Albertus Magnus

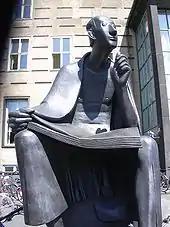
Albertus Magnus monument at the University of Cologne

In 1260, Pope Alexander IV made him bishop of Regensburg, an office from which he resigned after three years. During the exercise of his duties he enhanced his reputation for humility by refusing to ride a horse, in accord with the dictates of the Order, instead traversing his huge diocese on foot. In 1263, Pope Urban IV relieved him of the duties of bishop and asked him to preach the Eighth Crusade in German-speaking countries. After this, he was especially known for acting as a mediator between conflicting parties. In Cologne, he is known not only for being the founder of Germany's oldest university there, but also for "the big verdict" (der Große Schied) of 1258, which brought an end to the conflict between the citizens of Cologne and the archbishop. Among the last of his labors was the defense of the orthodoxy of his former pupil, Thomas Aquinas, whose death in 1274 grieved Albert (the story that he travelled to Paris in person to defend the teachings of Aquinas can not be confirmed).